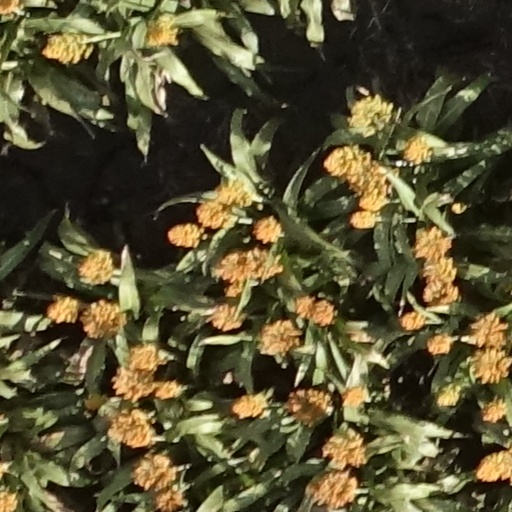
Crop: sorghum